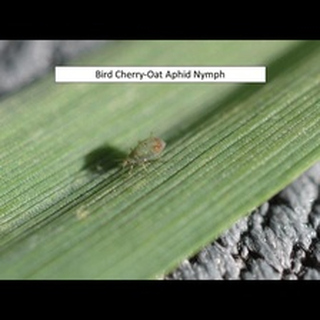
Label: wheat_aphid